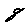
Label: 8